Kulai District

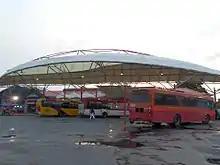
Kulai Bus Terminal

Skudai Highway or Federal route 1 is the most important inner link in Kulai District, with many access along the road such as Senai Airport Highway 16, Skudai–Pontian Highway 5, Jalan Kulai-Kota Tinggi 94, Diamond Interchange (access to Bandar Putra, Indahpura and proposed new NSE exit), proposed Kulai Inner Ring Road. The government proposed to open a new road, Kulai-Senai Bypass, to resolve the traffic jam problem of the Skudai Highway.